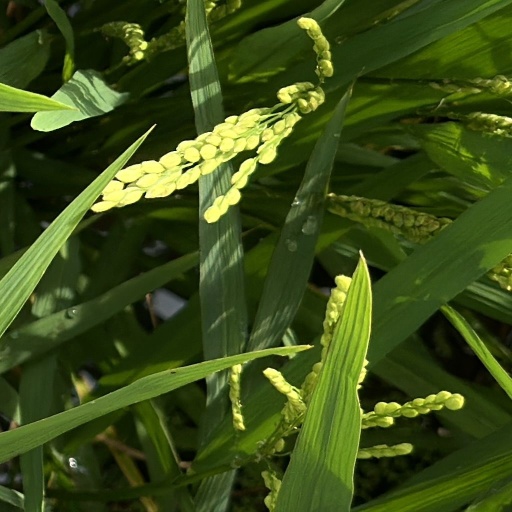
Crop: rice